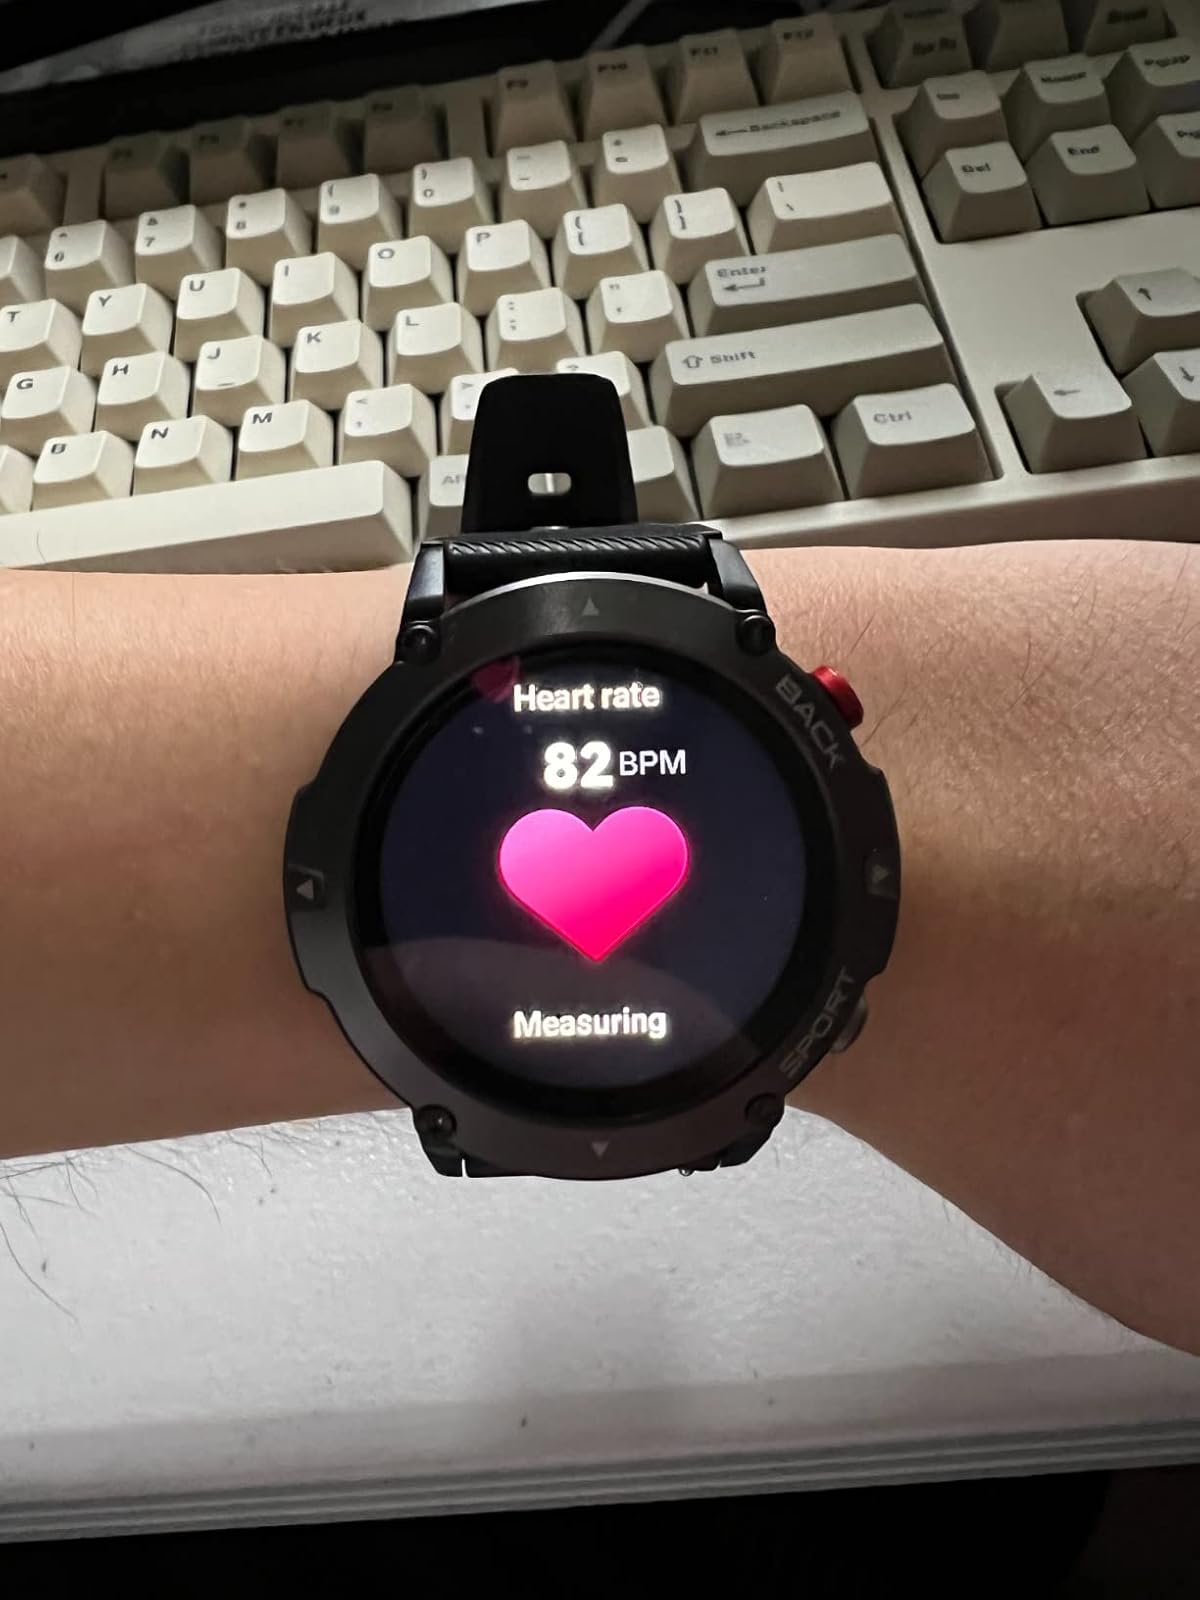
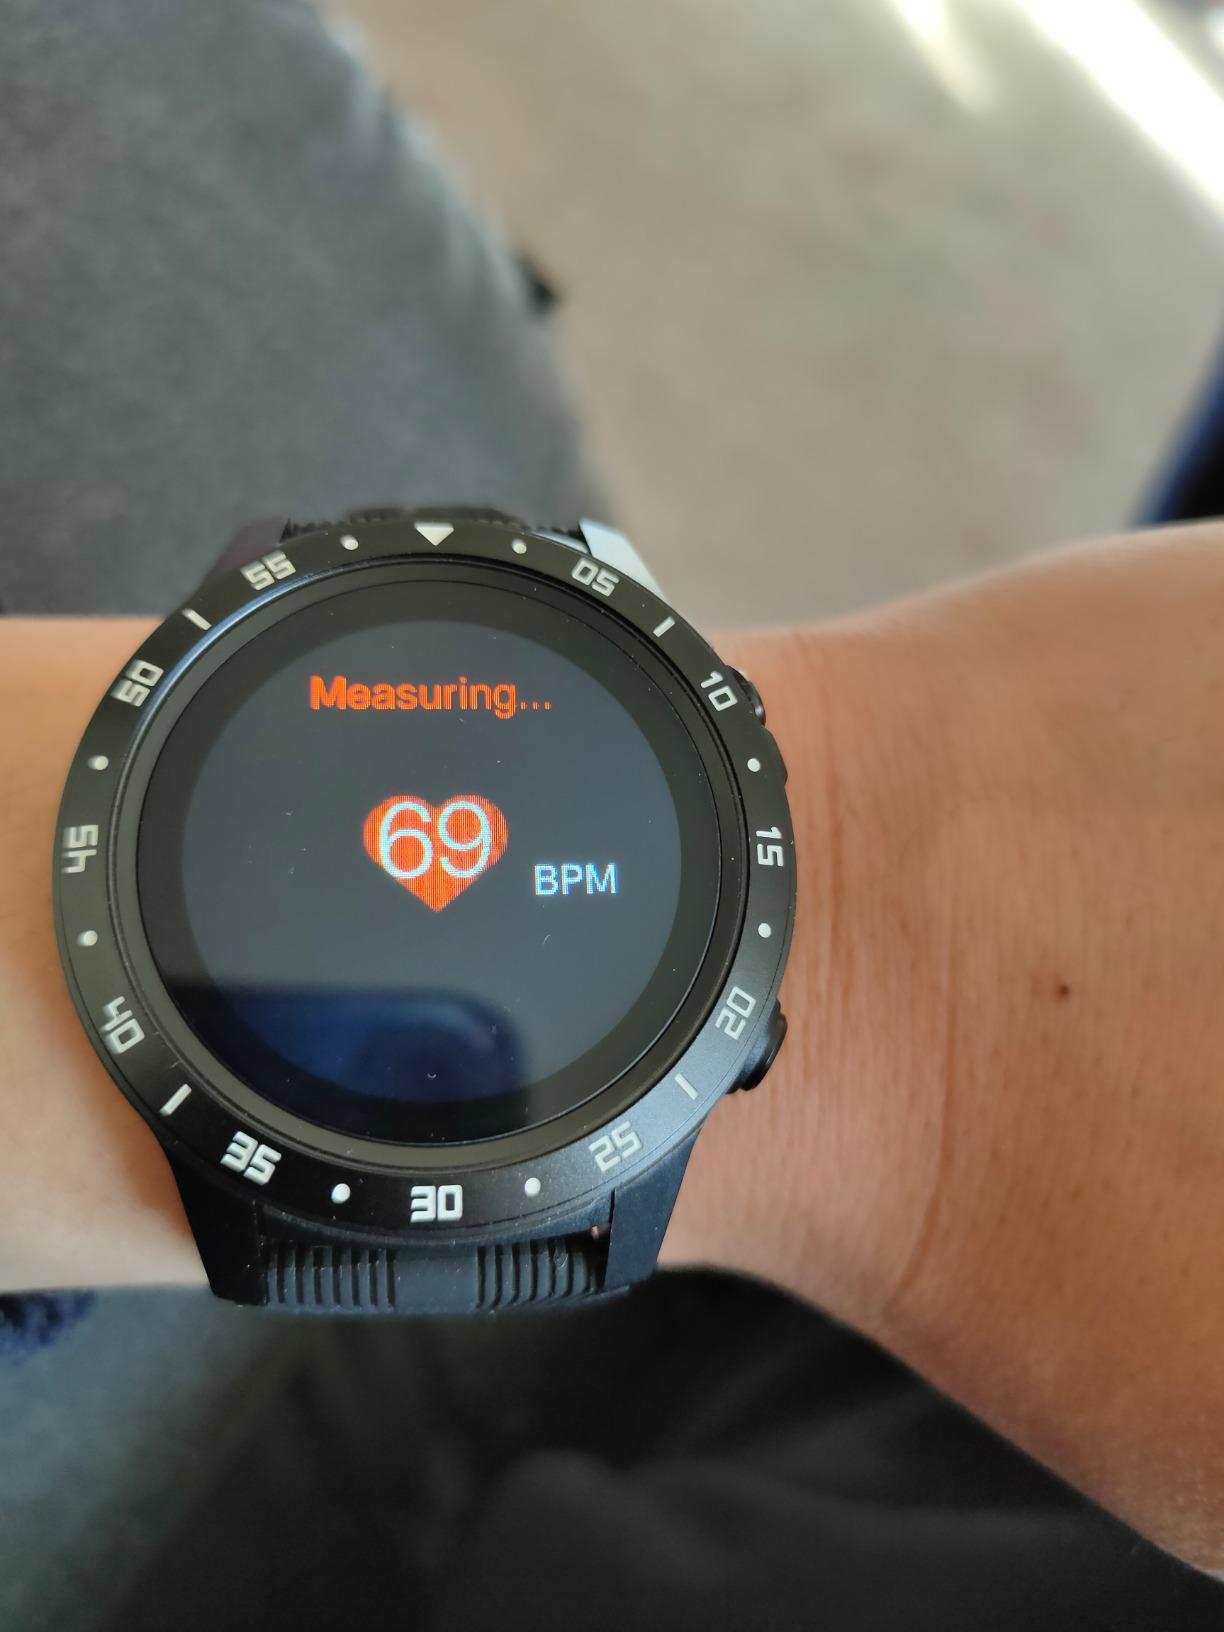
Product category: smartwatch
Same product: no